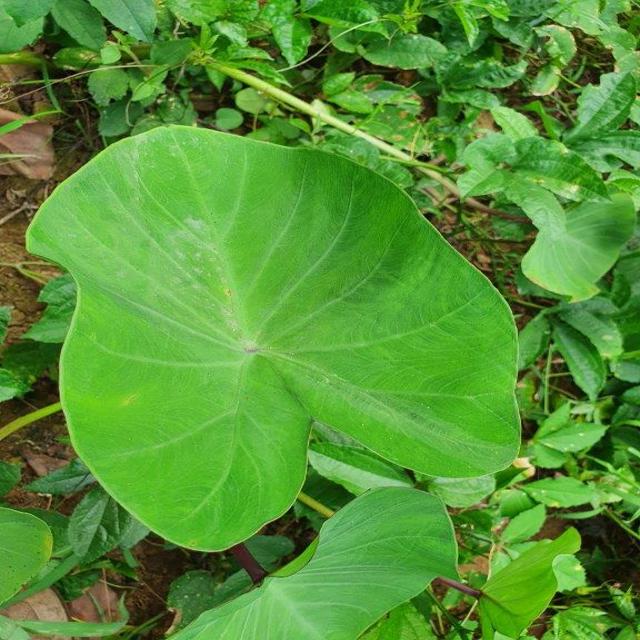
Label: Healthy